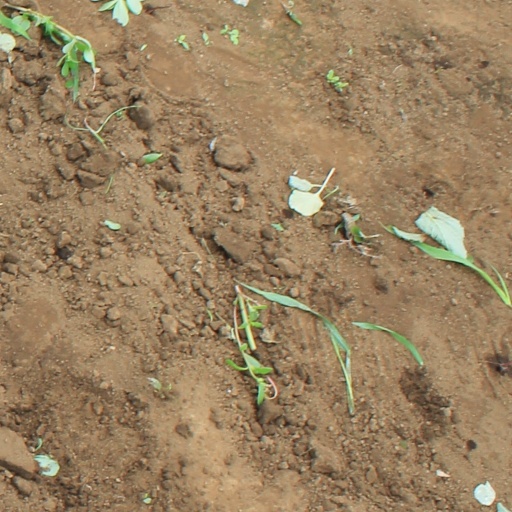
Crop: soybean